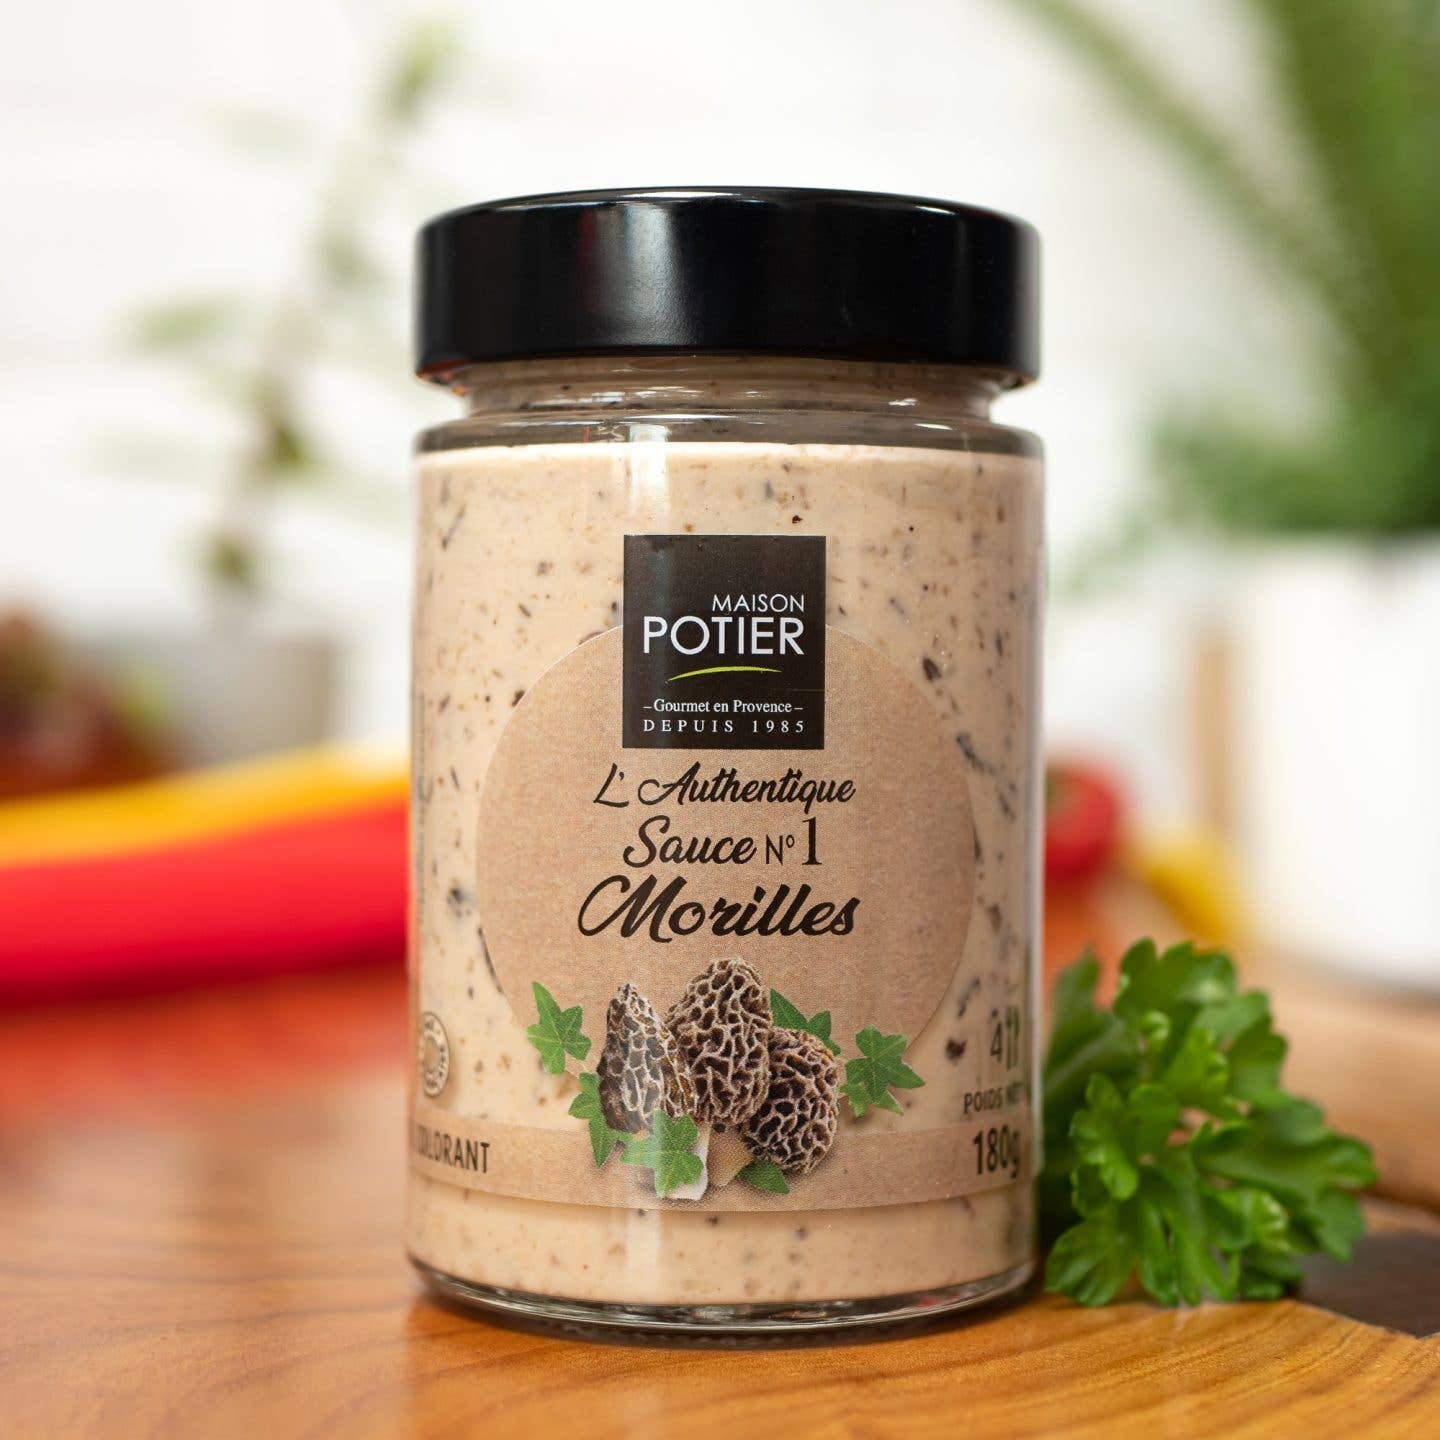
Morel Mushroom & Wine Sauce No. 1 - Maison Potier Sauces (6.3oz / 180g)
Maison Potier’s morel wild mushroom sauce is a smooth, creamy, and velvety authentic French condiment with an ideal combination of earthy, woody, nutty flavors combined with hints of rosemary, garlic, and thyme. With white and red port wine, rich and versatile meal enhancer is renowned for its thick consistency, heady aroma, and well-rounded flavor profile. A fantastic accompaniment to your favorite braised chicken and pork chops. Its creamy texture and thick consistency perfectly complement long cuts of pasta. Maison Potier is created in France by renowned chefs to supply the busy home cook with high-quality French sauces that taste and feel like they were made from scratch in your own kitchen.
Brand: Faire - Gourmet Food Solutions
Category: Food, Beverages & Tobacco > Food Items > Condiments & Sauces > Cocktail Sauce